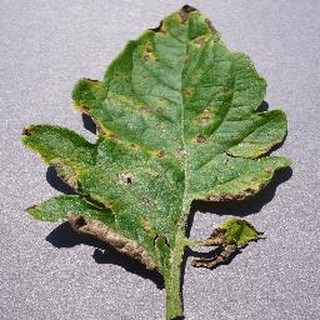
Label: tomato_septoria_leaf_spot